Suginami

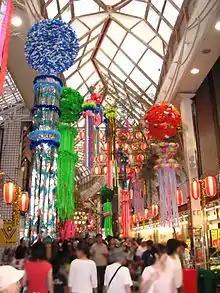
Asagaya Tanabata Festival, held in August

Public high schools are operated by the Tokyo Metropolitan Government Board of Education.